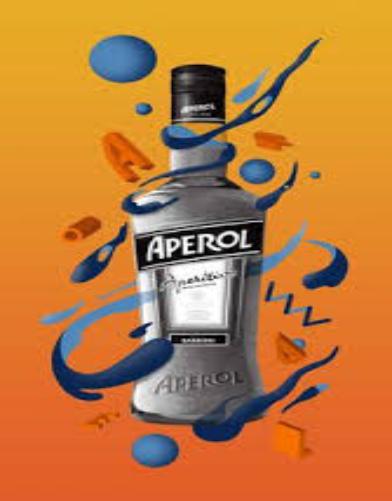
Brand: APEROL
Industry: Food